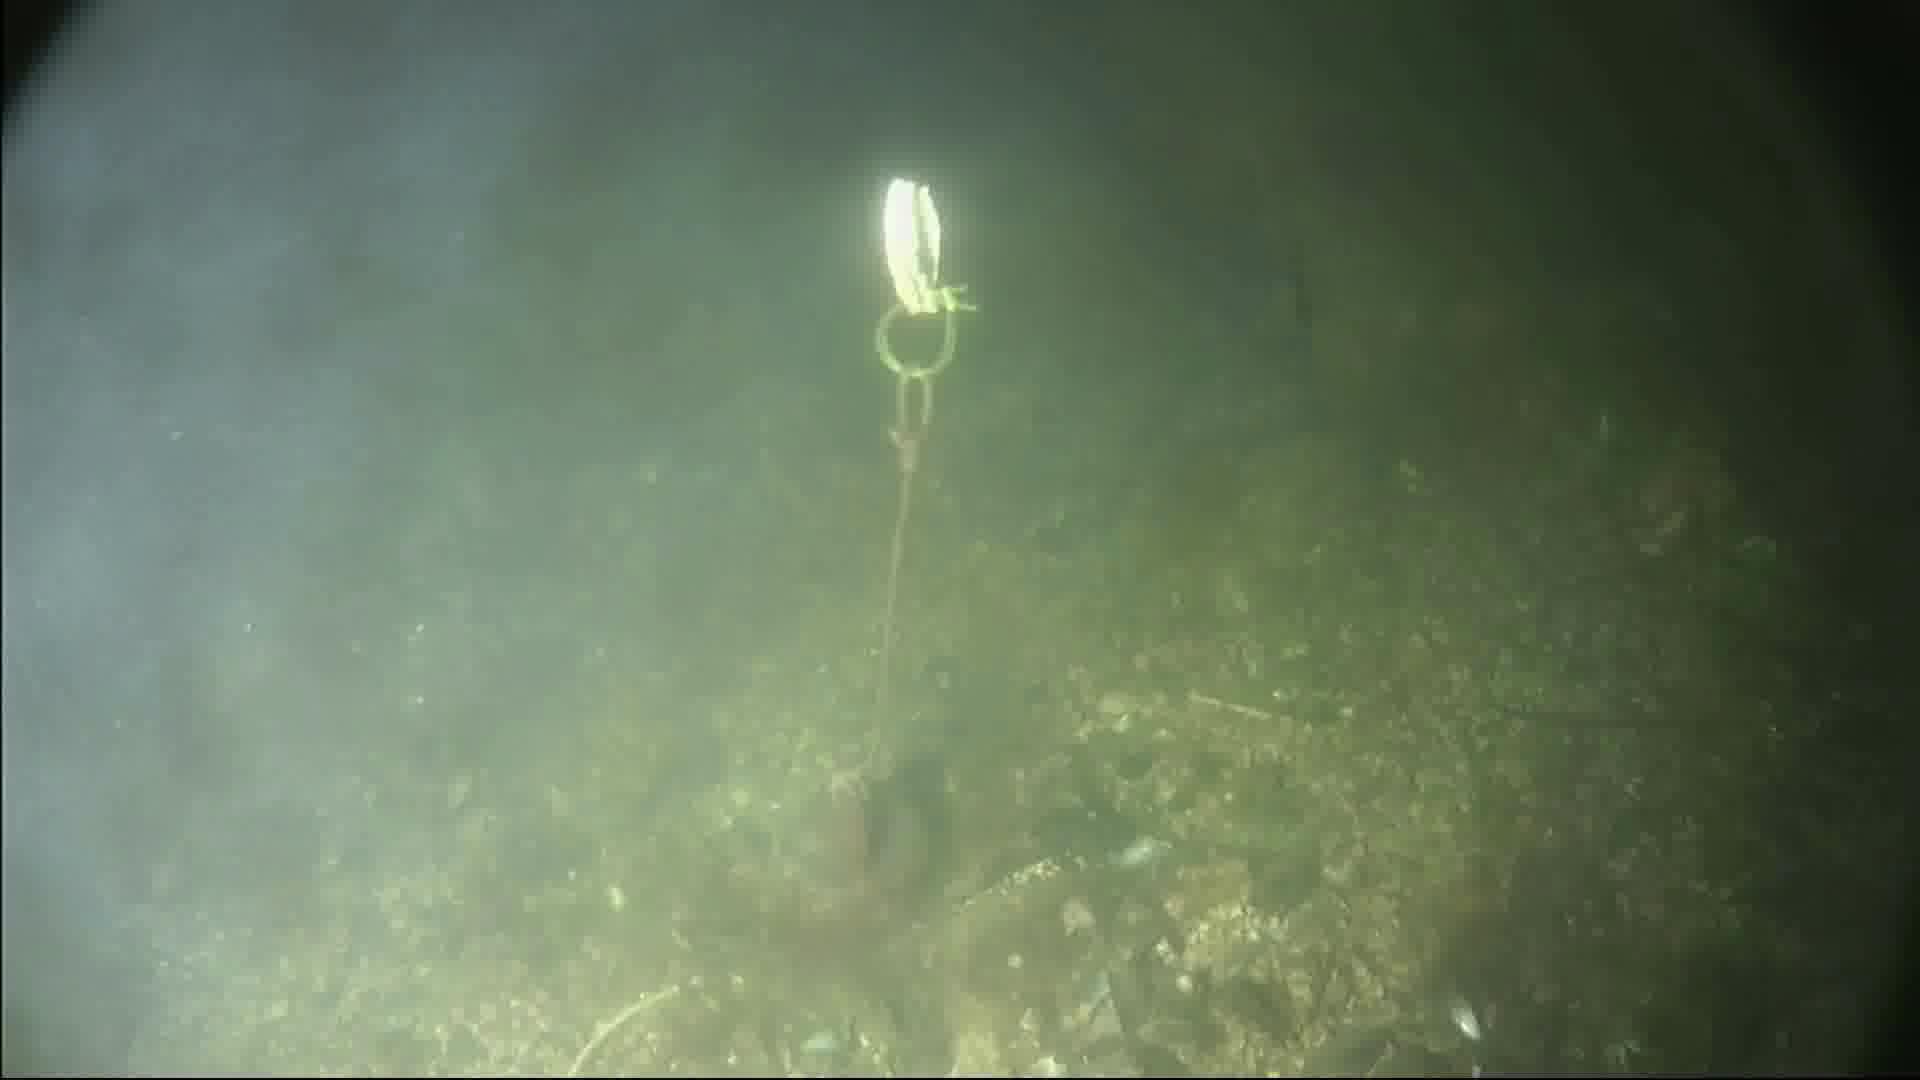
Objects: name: crab